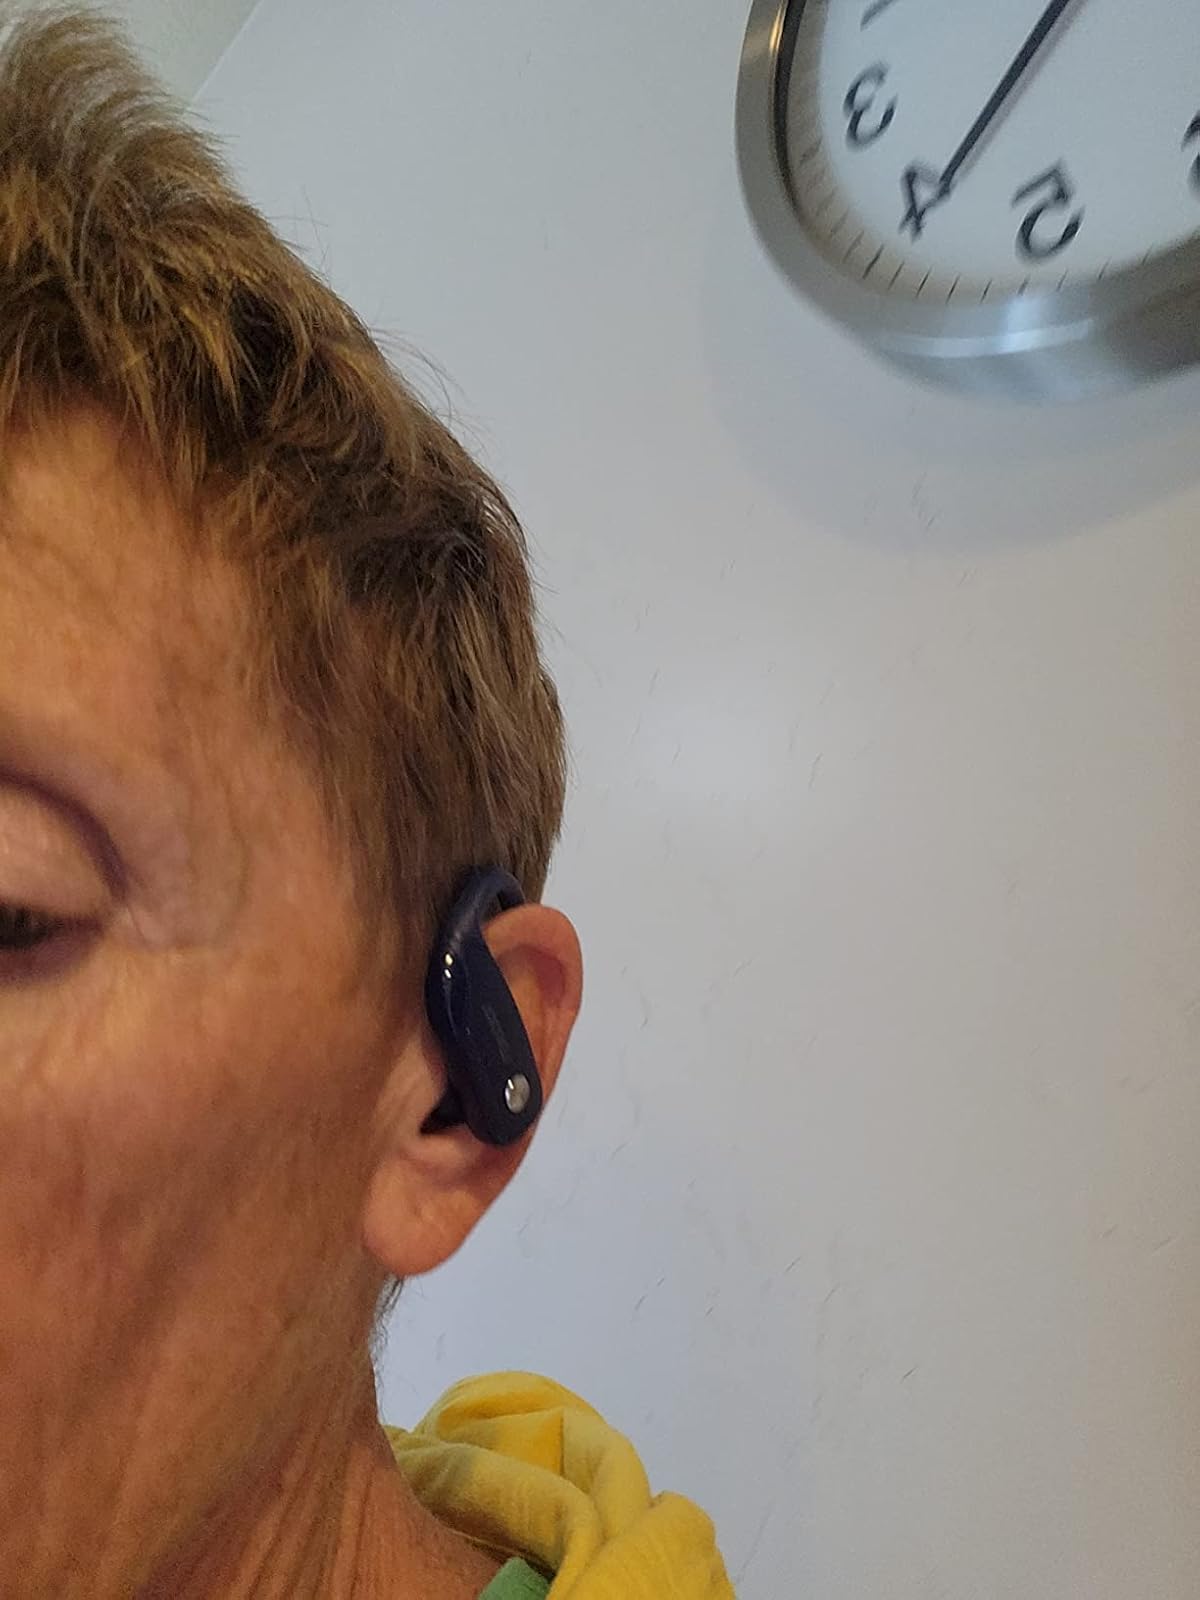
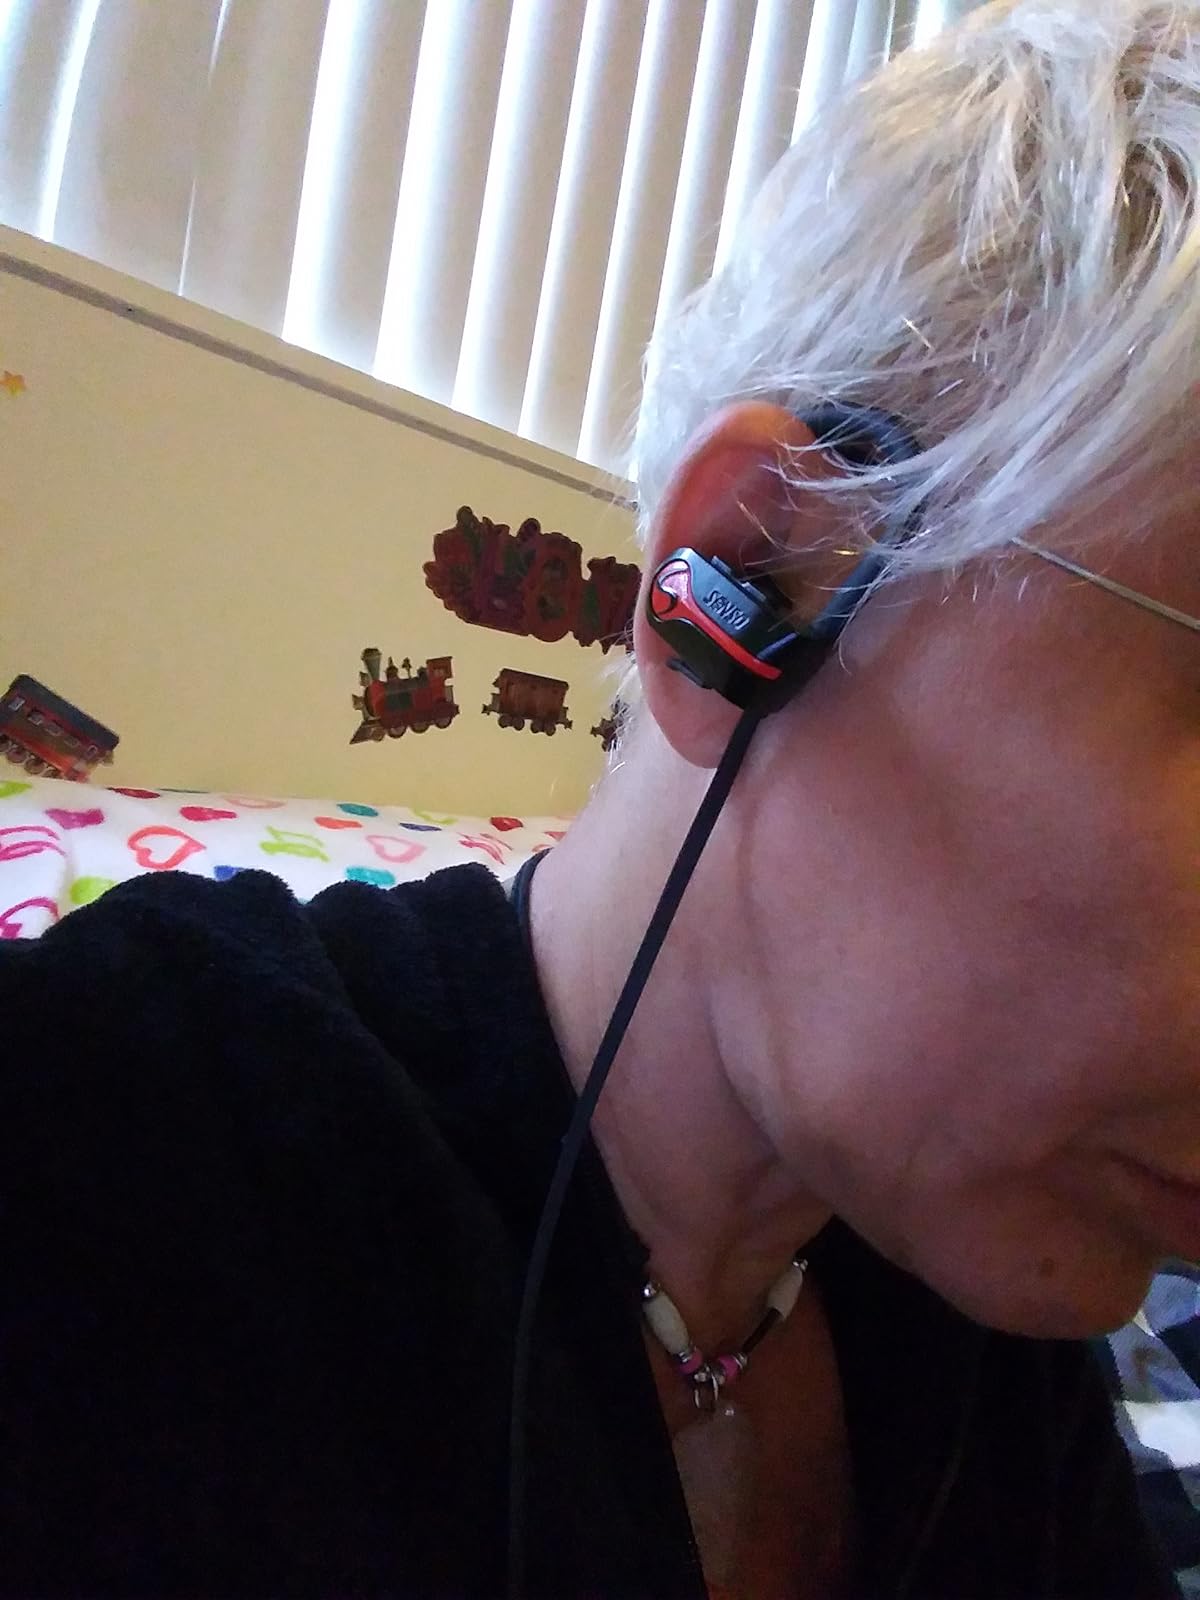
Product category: earbuds
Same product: no